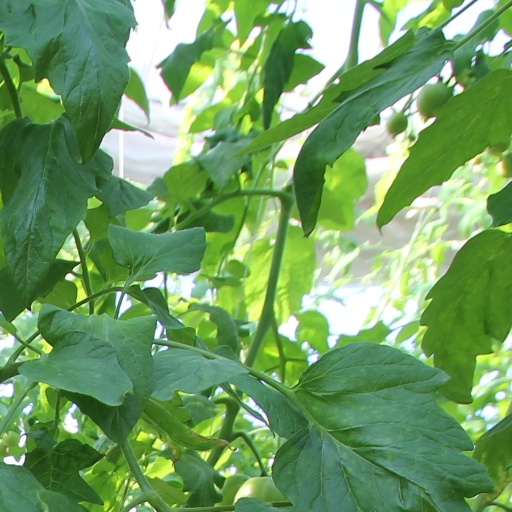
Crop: tomato